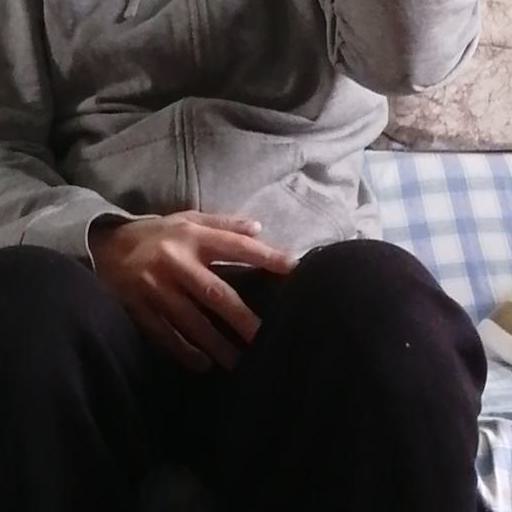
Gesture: no_gesture